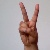
The image shows a hand gesture representing the letter 'V' in Indian Sign Language.